Muirhead Bone

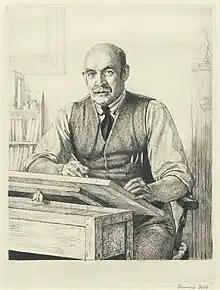
Etching by Francis Dodd, 1925–1949

Sir Muirhead Bone (23 March 1876 – 21 October 1953) was a Scottish etcher and watercolourist who became known for his depiction of industrial and architectural subjects and his work as a war artist in both the First and Second World Wars.